University Rover Challenge

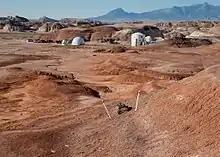
Rover climbs hill above Mars Desert Research Station in Mars Society University Rover Challenge

""The goal is to conduct in-situ analysis with the rover, including life detection testing of samples""